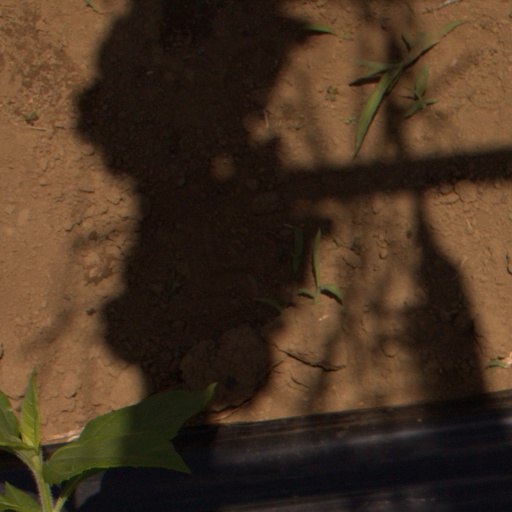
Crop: Jerusalem artichoke